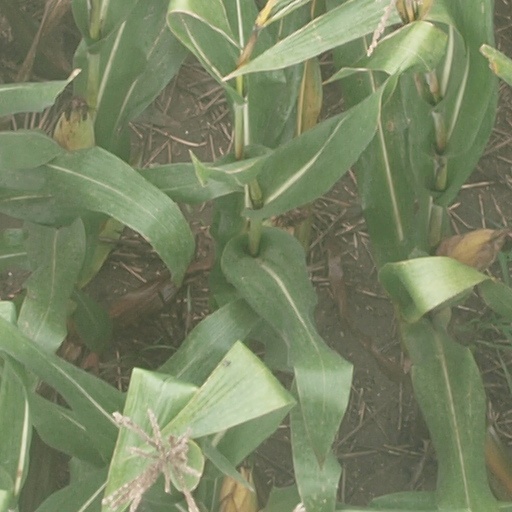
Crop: maize; corn